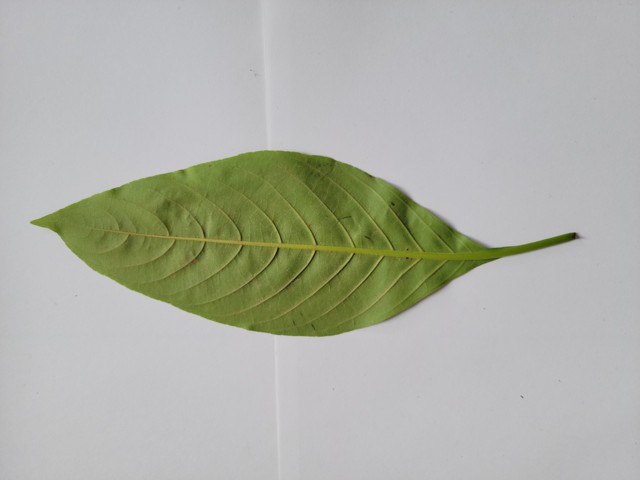
Plant: basok